Luís Figo

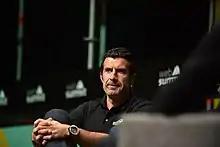
Figo on stage at the Web Summit in November 2016

Figo captained the squad during the 2006 World Cup, leading the team to the semi-finals. With three wins, Portugal finished top of their group and qualified for the knock-out rounds with Mexico. They advanced past the Netherlands in the last 16, and defeated England on penalties in the quarter-final. Figo did not take part in the shootout, having been substituted for Hélder Postiga. In the semi-final, Portugal was beaten by France courtesy of a penalty from his former club-mate and French captain Zinedine Zidane. This was Portugal's best finish in 40 years. The third-place playoff caused some controversy as Figo did not start; Pauleta captained the team in his place. However, Portugal fell behind 2–0 to hosts Germany and Figo replaced Pauleta in the 77th minute, who handed him back the captain's armband to cheers from both Portuguese and German fans. Although Germany scored another goal shortly after Figo's entrance, he ended his final cap for his country on a high note by setting up Nuno Gomes to head in an 88th-minute consolation goal, thus passing his number 7 jersey down to his successor, Cristiano Ronaldo.